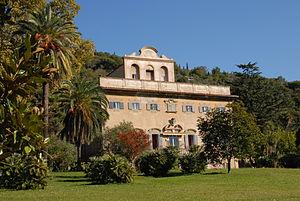
La Villa di Corliano est une villa de la première moitié du XVᵉ siècle, édifiée comme résidence estivale sur une des pentes ouest du Monte Pisano sur la commune de San Giuliano Terme en Toscane, le long de la SS12 et la précédente Via Julia Augusta et Via Aemilia Scaura, entre les villes de Pise et de Lucques.